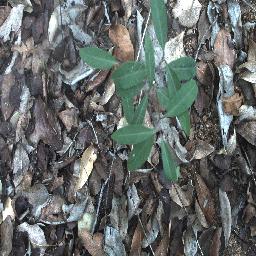
Label: rubber_vine